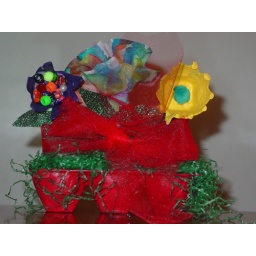
A basket of colorful paper flowers LPP made at school in May 2005.